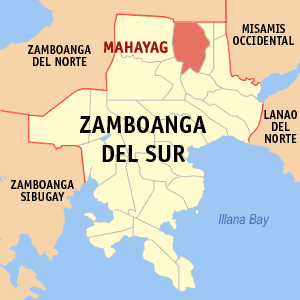
Mahayag est une localité de la province du Zamboanga du Sud, aux Philippines. En 2015, elle compte 46 516 habitants.